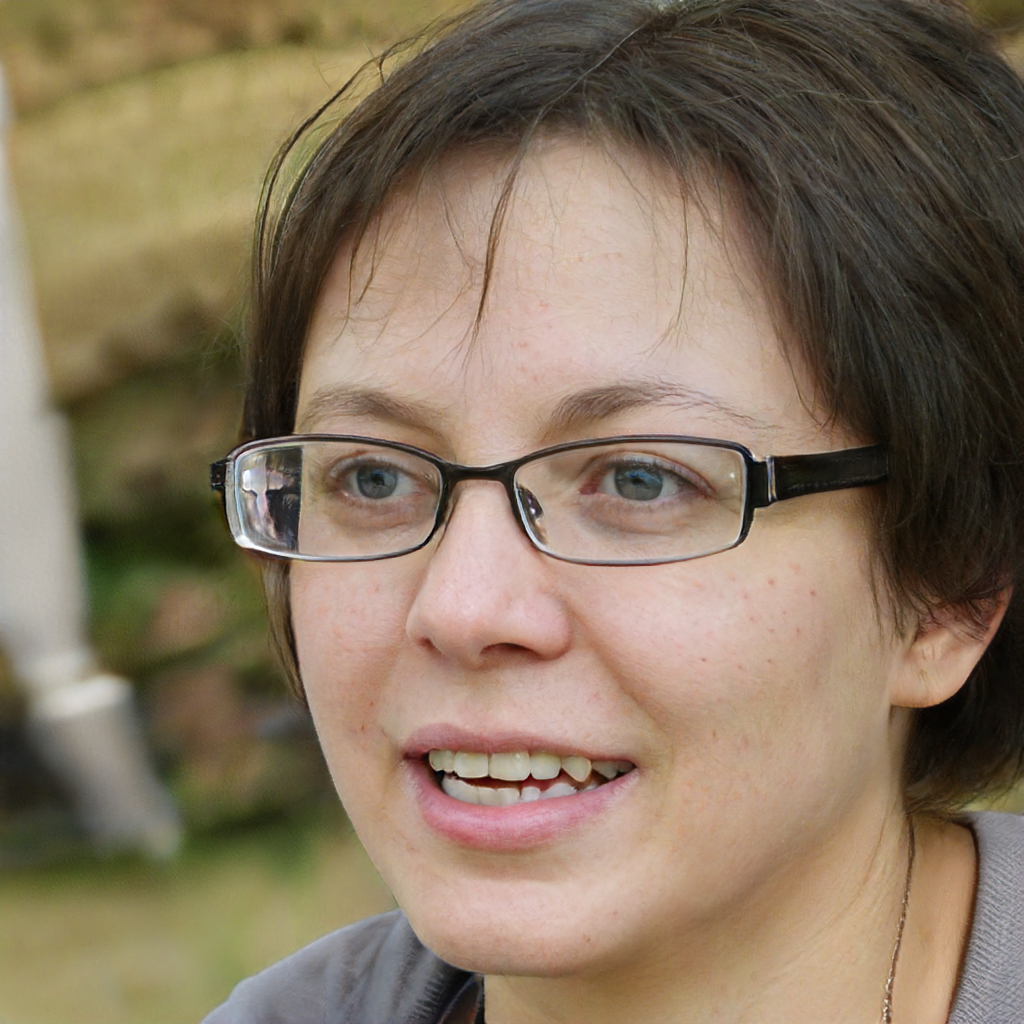
Gender: Female